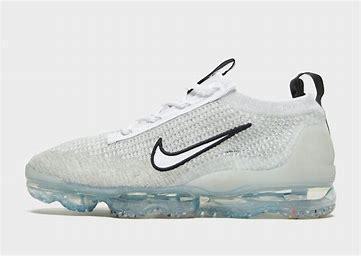
Brand: Nike
Model: Air Vapormax 2021 FK